Don Meredith

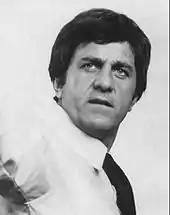
Meredith as Bert Jameson on "Police Story", 1976

Following his football career, Meredith helped market Docutel automated teller machines; his brother B.J. was president of the Dallas-area company. Meredith became a color commentator for "Monday Night Football" beginning in 1970. He left for three seasons (1974–1976) to work with Curt Gowdy at "NFL on NBC", then returned to "MNF" partners Frank Gifford and Howard Cosell. His approach to color commentary was light-hearted and folksy in contrast to Cosell's scholarly, professorial observations and Gifford's straightforward, technical play-by-play analyses. He was known for singing "Turn out the lights, the party's over" (a line from a Willie Nelson song "The Party's Over") at garbage time.